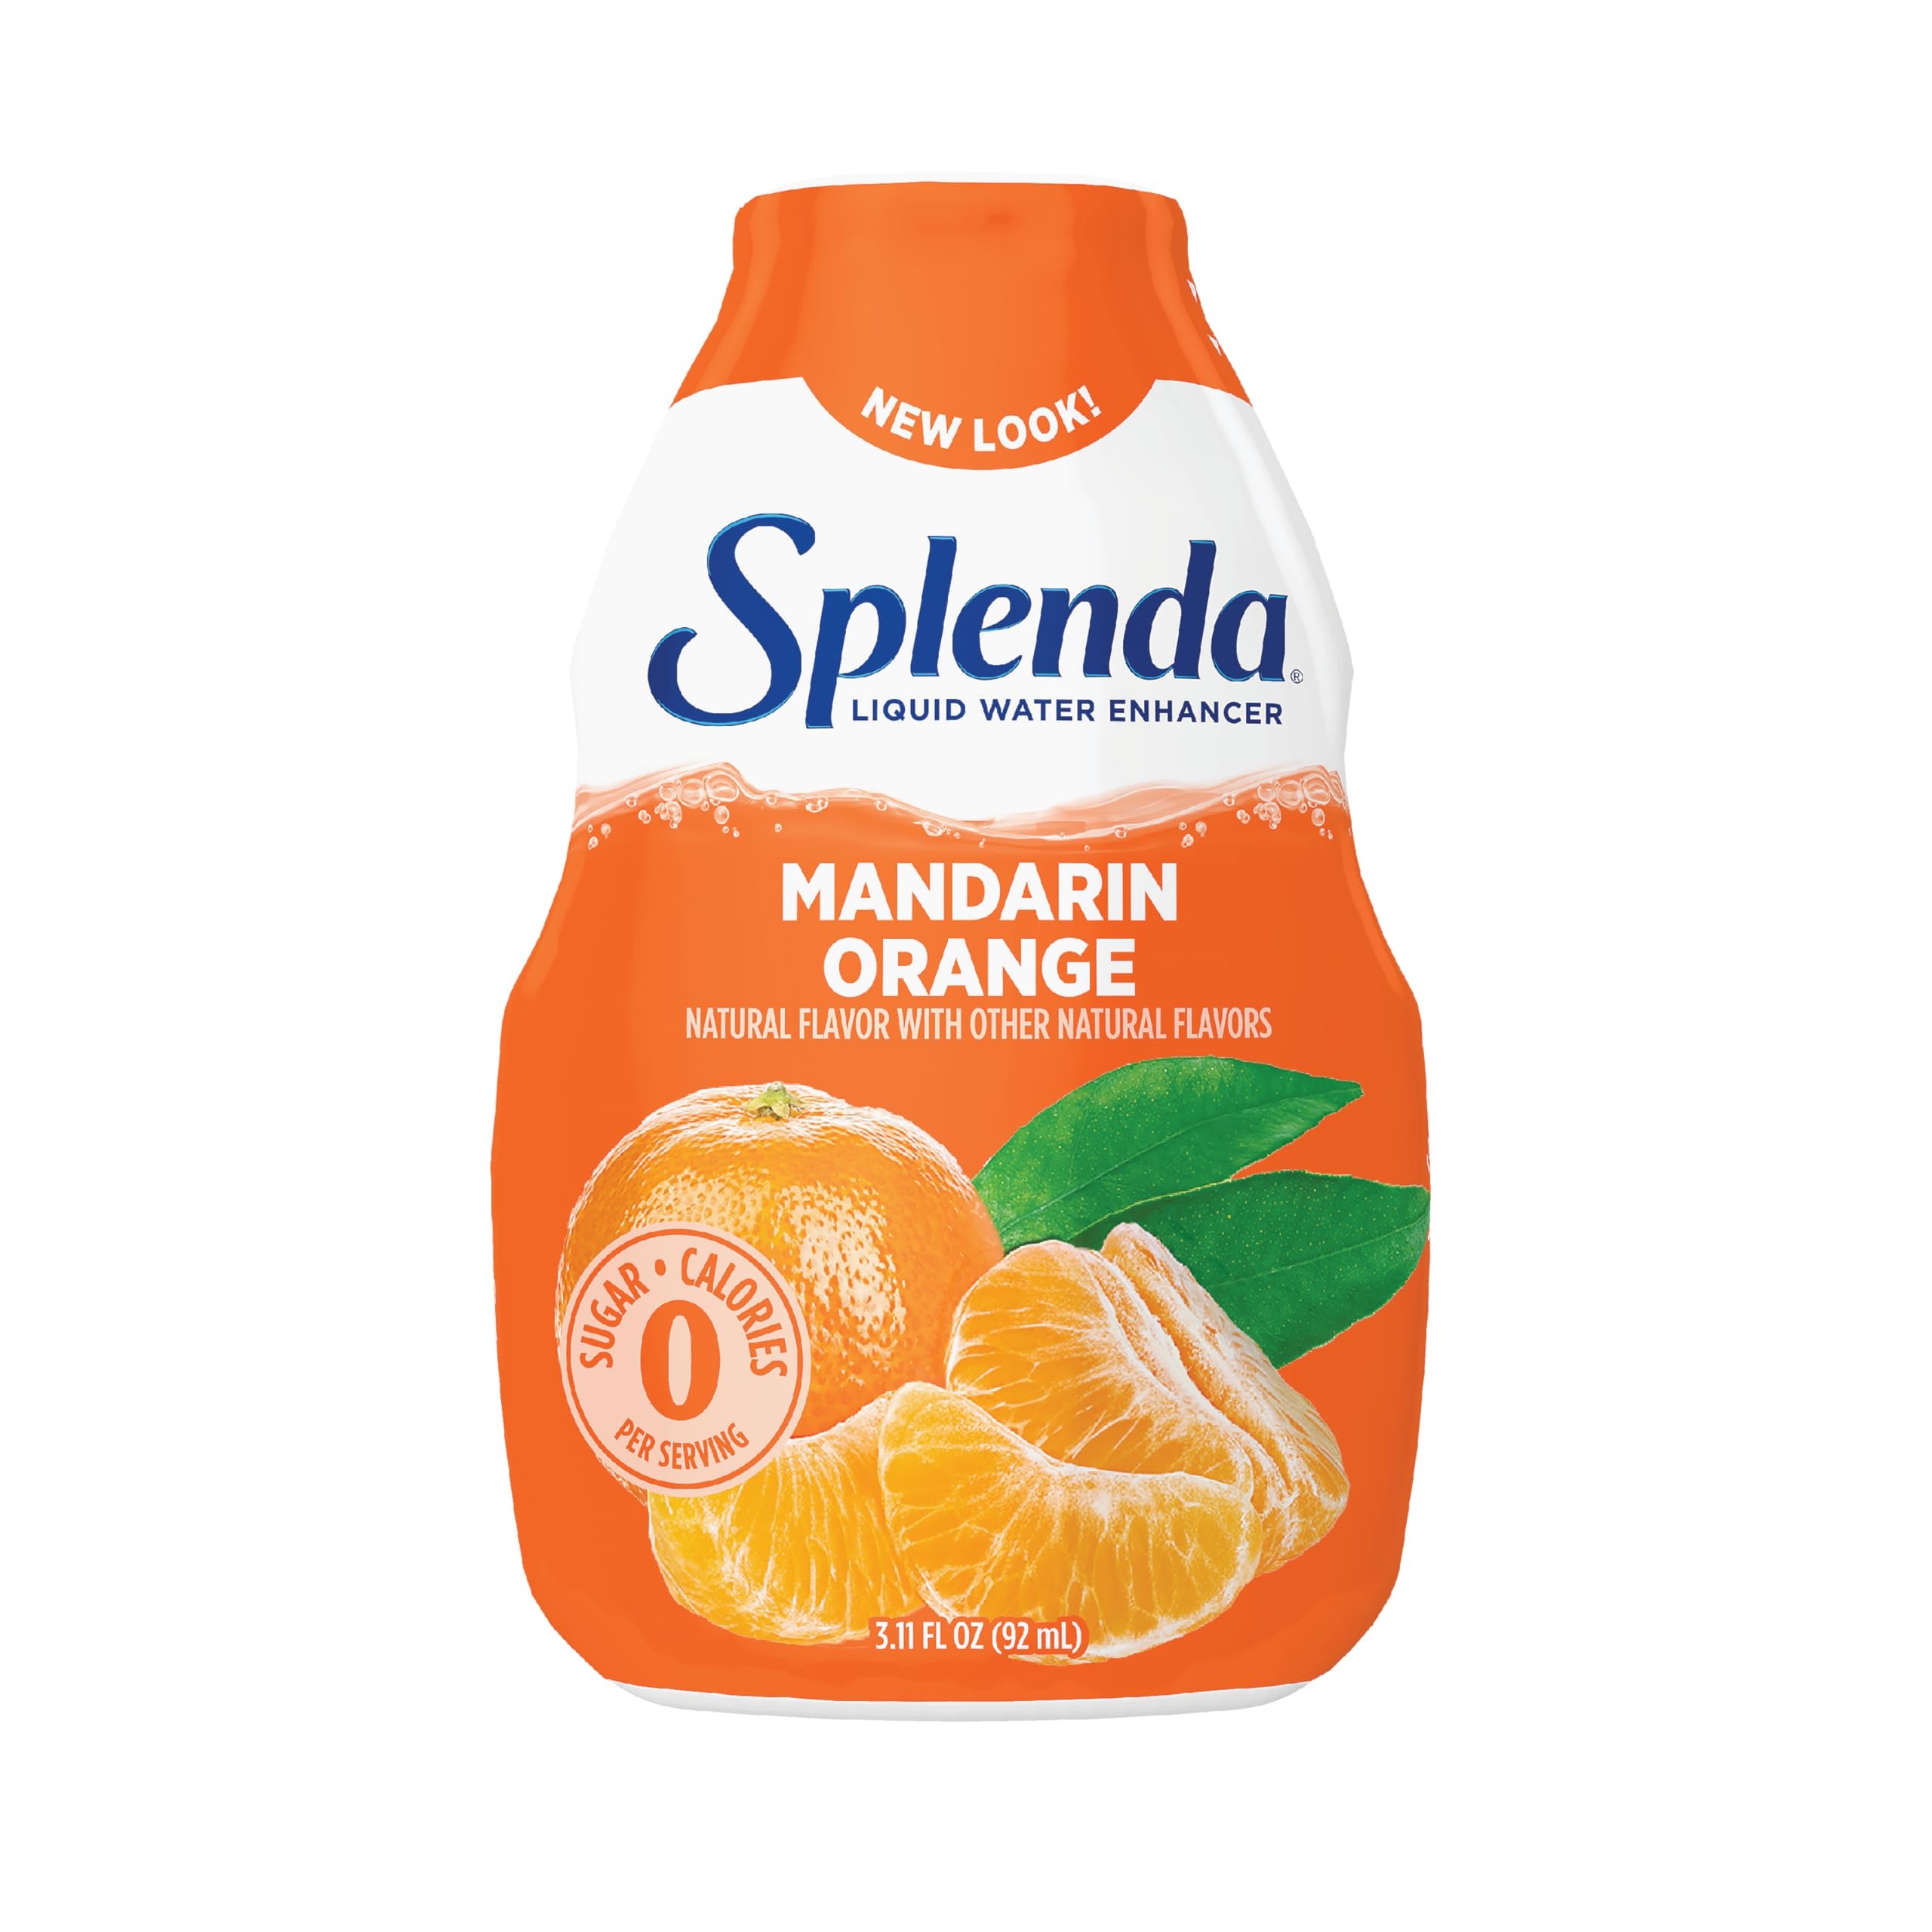
Item Name: SPLENDA Liquid Water Enhancer Drops, Sugar Free, Zero Calorie, Natural Flavor, Concentrated Drink Mix, 3.11 Fl Oz Each Bottle (Mandarin Orange, 1 Pack)
Bullet Point 1: 0 SUGAR, 0 CALORIES, 0 CARBS - Enjoy a great tasting drink without regretting the sugar, calories, or carbs
Bullet Point 2: MADE WITH NATURAL FLAVORS - Deliciously tropical mandarin orange flavor
Bullet Point 3: 30 SERVINGS PER BOTTLE - 1 bottle of Splenda Mandarin Orange liquid water enhancer makes about 30 - 12 fl. oz servings
Bullet Point 4: EASY TO USE, PORTABLE - Leak-proof squirt bottle with flip-top cap allows for easy single-handed use for at home and on-the-go
Bullet Point 5: MADE WITH SPLENDA – Splenda is the #1 recommended sweetener brand among doctors & dietitians clinically treating patients in the United States
Value: 3.11
Unit: Fl Oz

Price: 13.49